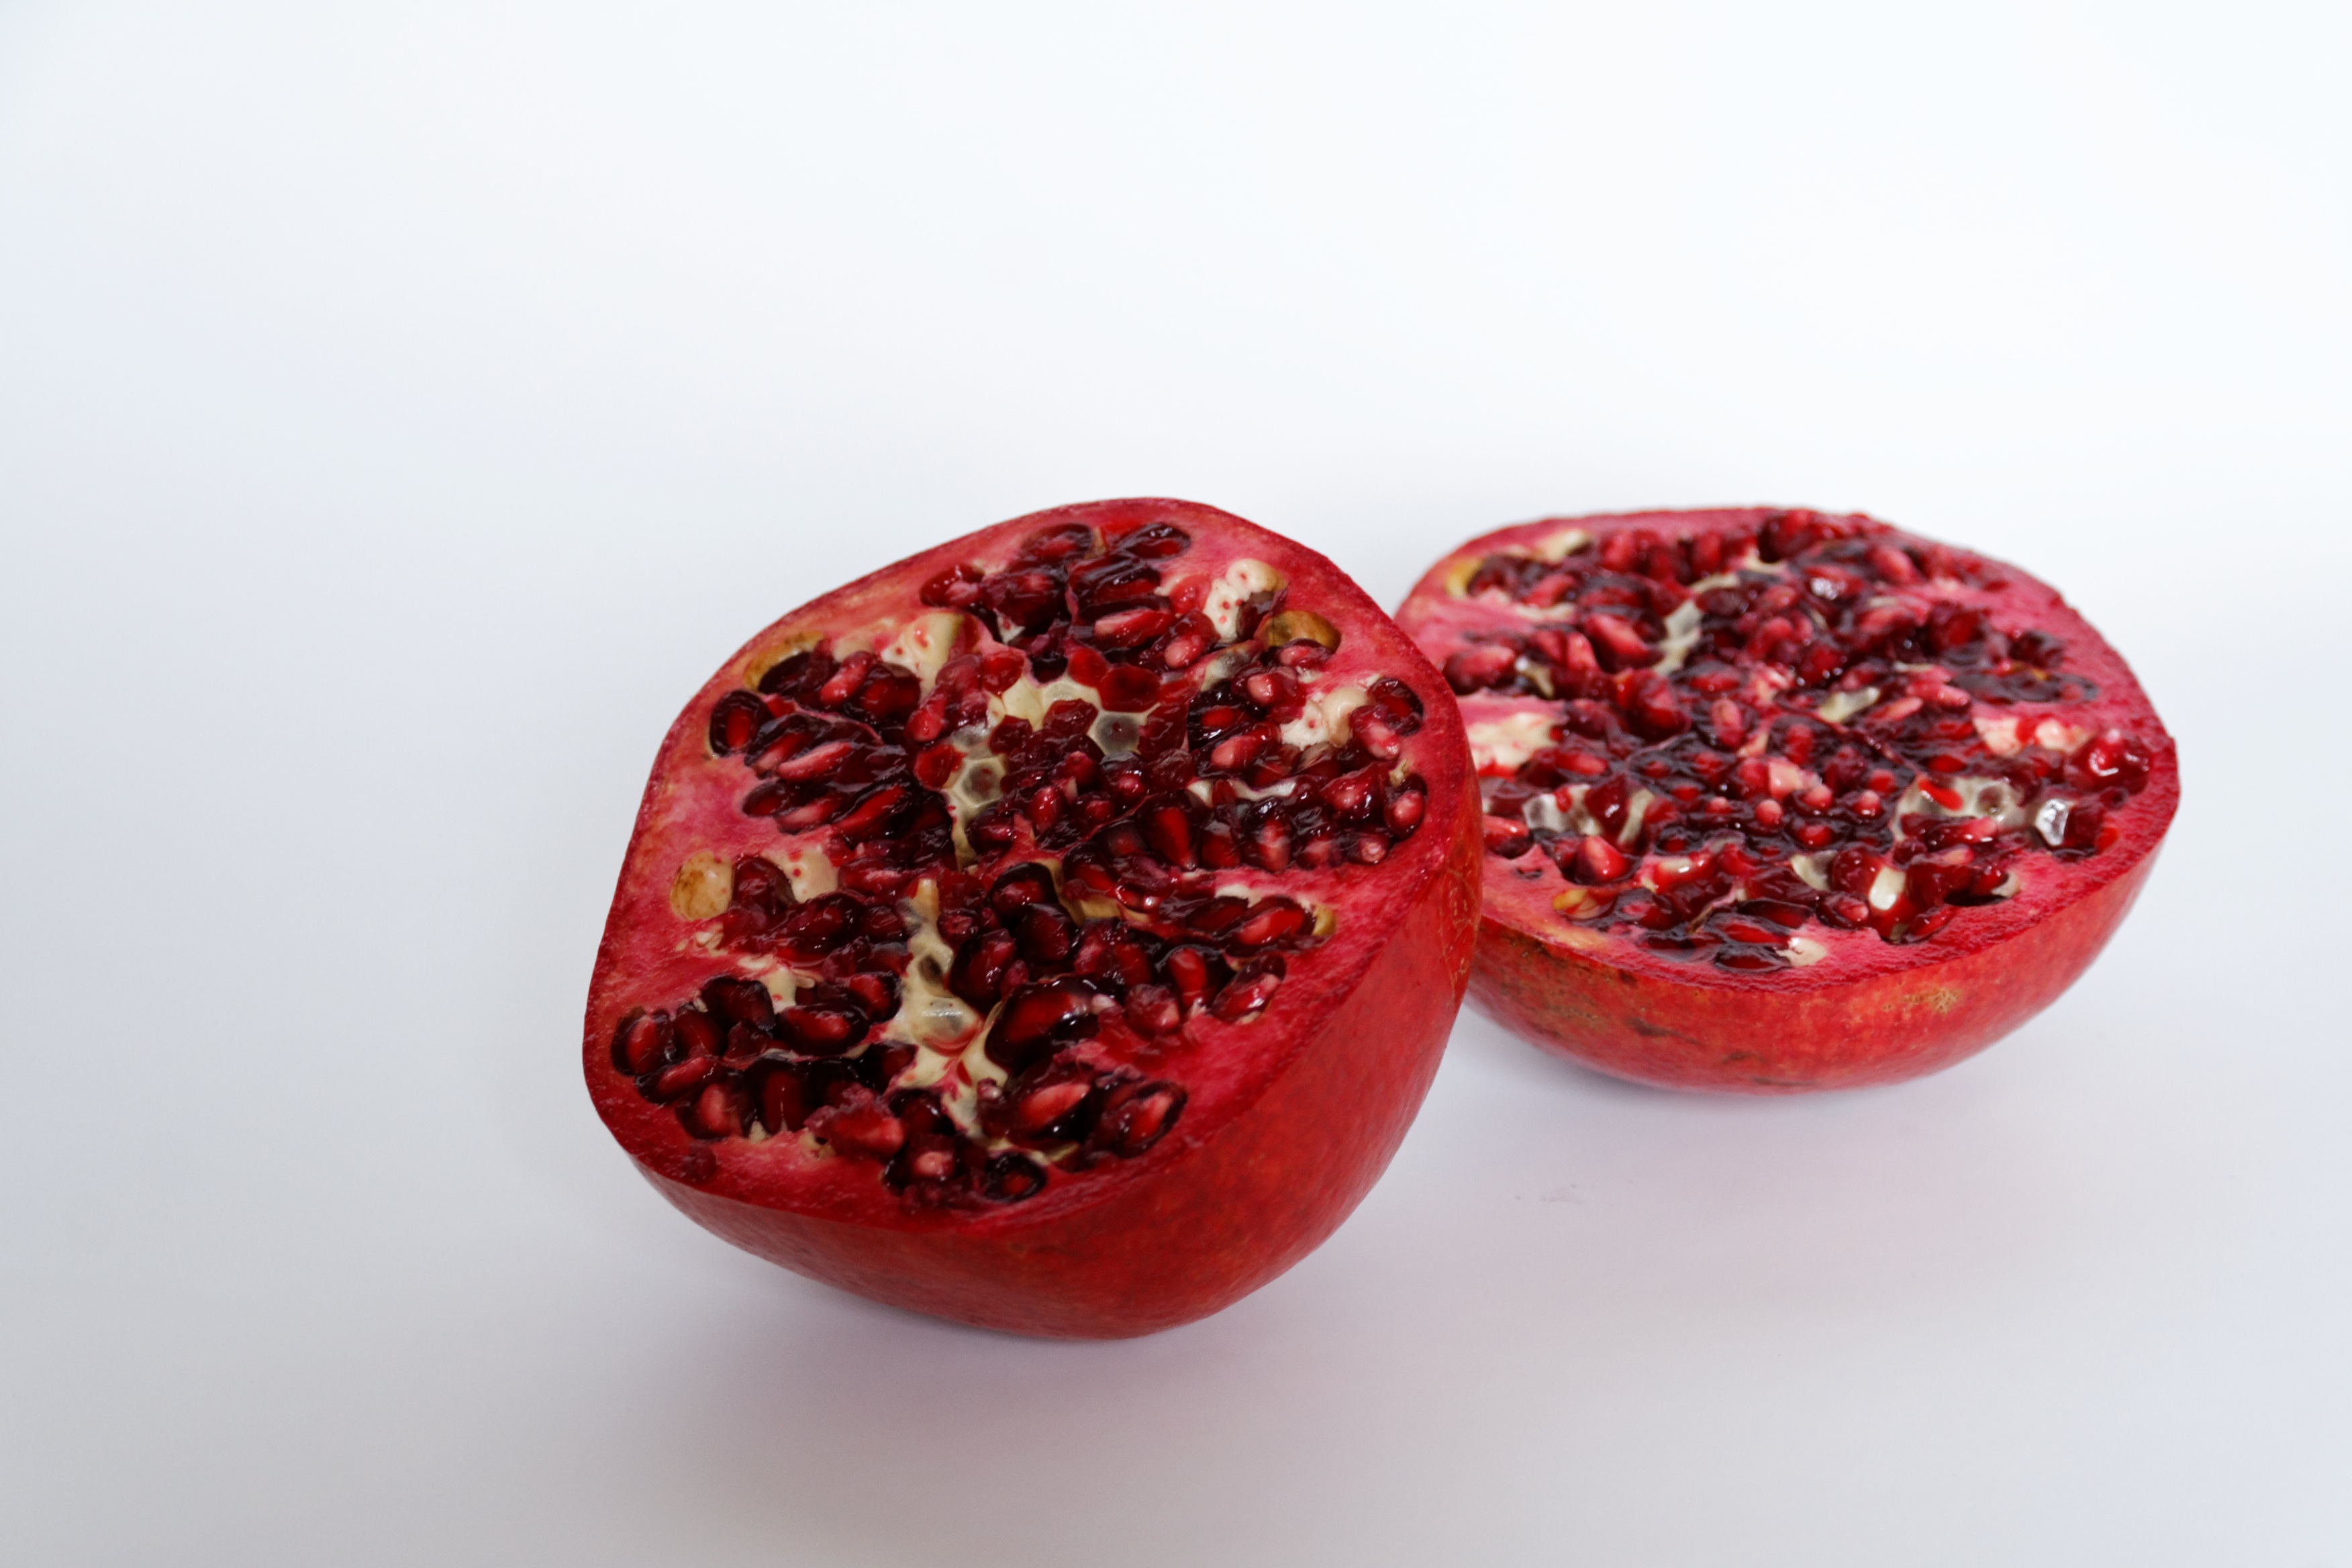
plant, fruit, berry, ripe, food, red, produce, healthy, eat, delicious, pomegranate, jewellery, nutrition, fruits, vitamins, frisch, bless you, fashion accessory